Nedjma

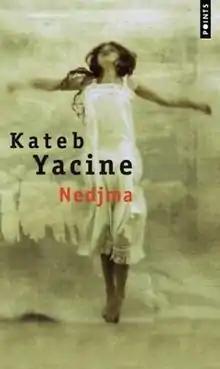
Éditions Points paperback cover

Nedjma is a novel written by Kateb Yacine and published in 1956. It tells the story of four young men (Mustapha, Lakhdar, Rachid, Mourad) who fall in love with Nedjma, daughter of an Algerian and a French woman, during the French colonization of Algeria. It is set in the east of Algeria, with most of the action taking place in the region around Constantine and Annaba (referred to by its French name, Bône, in the text).